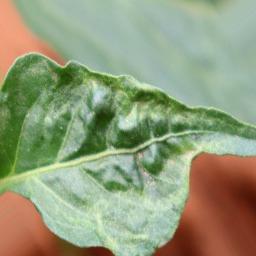
Label: mites_and_trips